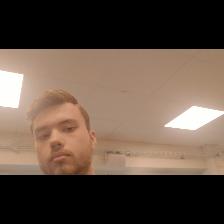
Label: Human